Mata (2006 film)

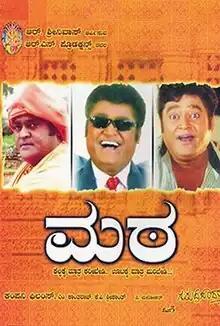

Mata (pronounced) is a 2006 Indian Kannada-language black comedy film written and directed by debutant director Guruprasad. It has an ensemble cast starring Jaggesh, Vaijanath Biradar, Mandya Ramesh and others. The director himself had a cameo in the movie.